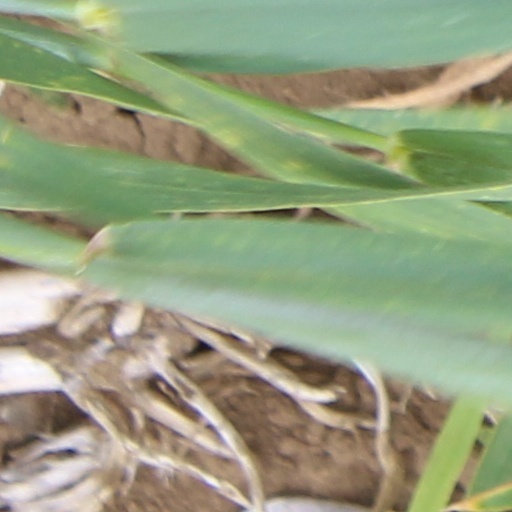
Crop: wheat